3 (Britney Spears song)

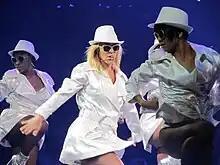
Spears performing the song during the Femme Fatale Tour, 2011

On October 8, 2009, "3" entered at number fourteen on the US "Billboard" Bubbling Under Hot 100 and at number thirty-eight on the US "Billboard" Pop Songs, becoming Spears' twenty-fourth career entry in the latter chart, most among all artists. The following week, the song debuted at number one on the "Billboard" Hot 100, becoming Spears' third number-one single in the United States and breaking many of the chart records. It made Spears the first artist in over three years to debut at the top position and the only non-"American Idol" artist in eleven years to do so. It was the fifteenth song in the chart history to debut at the top position and also the shortest title for a song reaching the top of the "Billboard" Hot 100. The song also charted at number one on the "Billboard" Digital Songs, selling 255,000 downloads in its first week and having the highest one week total of any song, since The Black Eyed Peas' "Boom Boom Pow" back in April 2009. As of October 2015, "3" has sold 2.4 million digital downloads in the United States according to Nielsen SoundScan. It is her fourth best-selling digital single in the country. In Canada, the song debuted at number eighty-six on the Canadian Hot 100 on October 17, 2009, and rose up to number one the following week, making it the biggest jump to number one in the history of the chart. It was certified double platinum by the Canadian Recording Industry Association (CRIA) for sales over 80,000 copies.